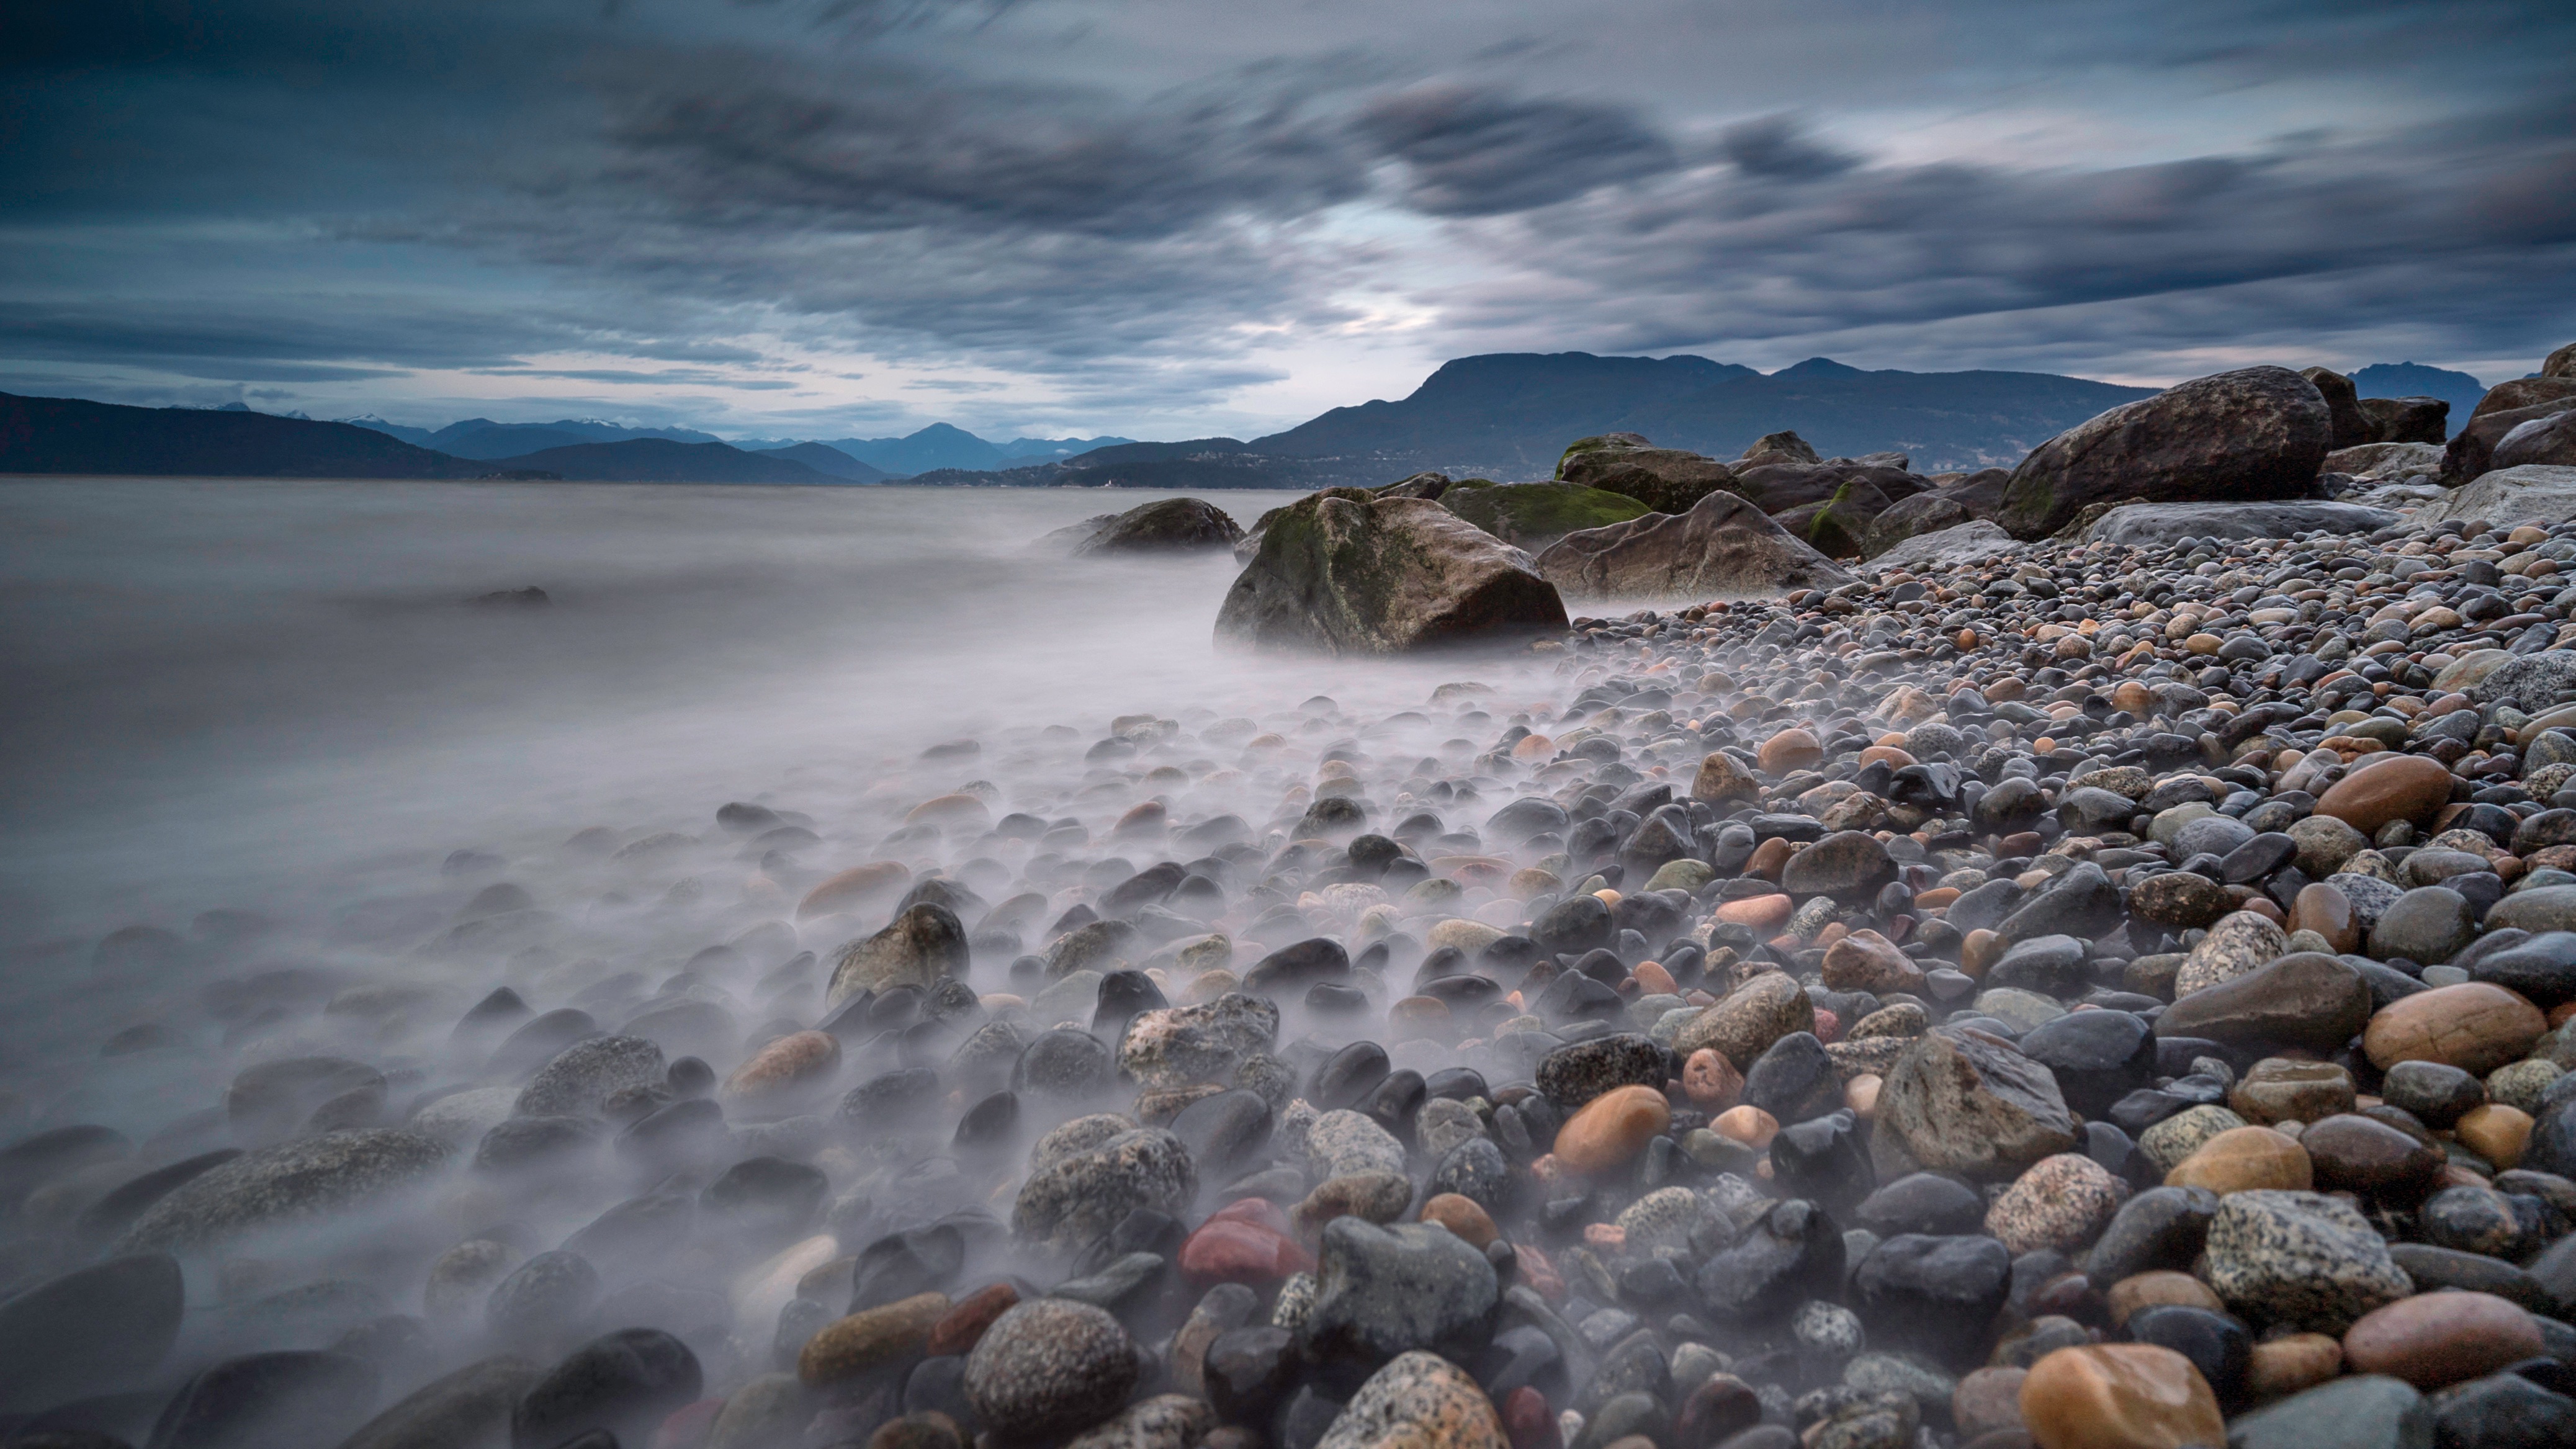
beach, sea, coast, sand, rock, ocean, horizon, cloud, sunlight, shore, wave, cove, bay, material, body of water, wind wave